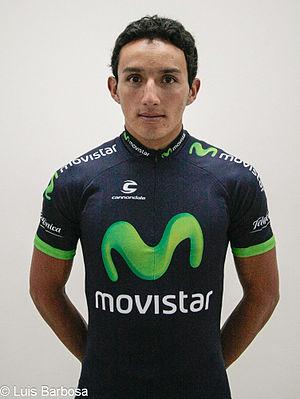
Brayan Stiven Ramírez Chacón, né le 20 novembre 1992 à Bogota, est un coureur cycliste colombien, membre de l'équipe continentale Coldeportes-Zenú.